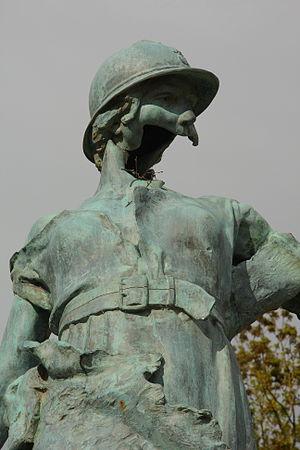
Le monument aux morts de Trévières
Trévières est une commune française, située dans le département du Calvados en région Normandie, peuplée de 924 habitants.